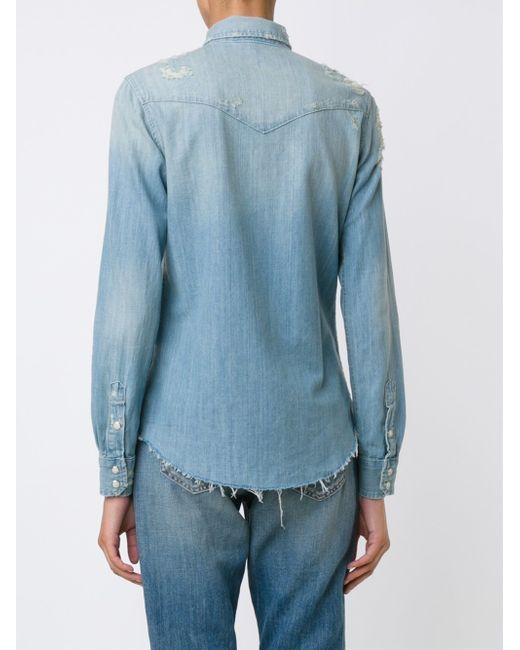
denim lässiges Button-Down-Top, lange Ärmel